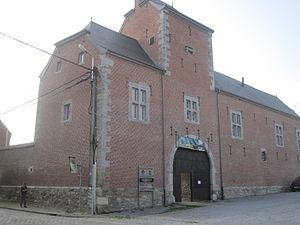
Ferme de la Grosse tour
La ferme de la Grosse Tour, appelée aussi ferme de la Tour, ou encore Grande Cense à Burdinne, est une ferme-château datant des XVIᵉ, XVIIᵉ, et XVIIIᵉ siècle située dans le village de Burdinne dans la Province de Liège en Belgique.